Solar and Heliospheric Observatory

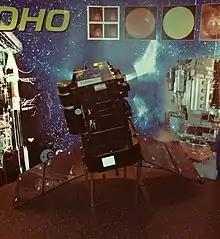
Scale model of the Solar and Heliospheric Observatory (SOHO) spacecraft at the Euro Space Center in Belgium

The SOHO Payload Module (PLM) consists of twelve instruments, each capable of independent or coordinated observation of the Sun or parts of the Sun, and some spacecraft components. The instruments are: